Commentaries in Tamil literary tradition

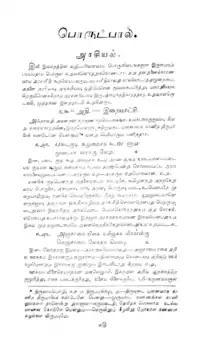
A page from the Parimelalhagar's commentary on the 39th chapter of the Tirukkural

Commentaries to literary works remain one of the most important and telling aspects of the Tamil literary tradition. Commentaries to ancient Tamil works have been written since the medieval period and continue to be written in the modern era. Many ancient Tamil works continue to remain in comprehension chiefly due to exegesis or commentaries written on them. The most famous examples of such works are the Tolkappiyam and the Tirukkural, with the latter remaining the most reviewed work in the Tamil literature.